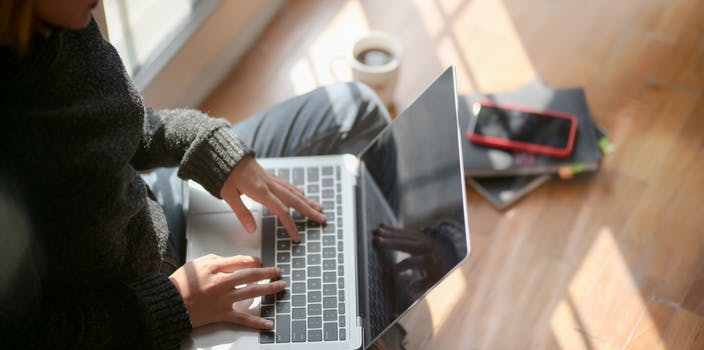
Label: No Watermark